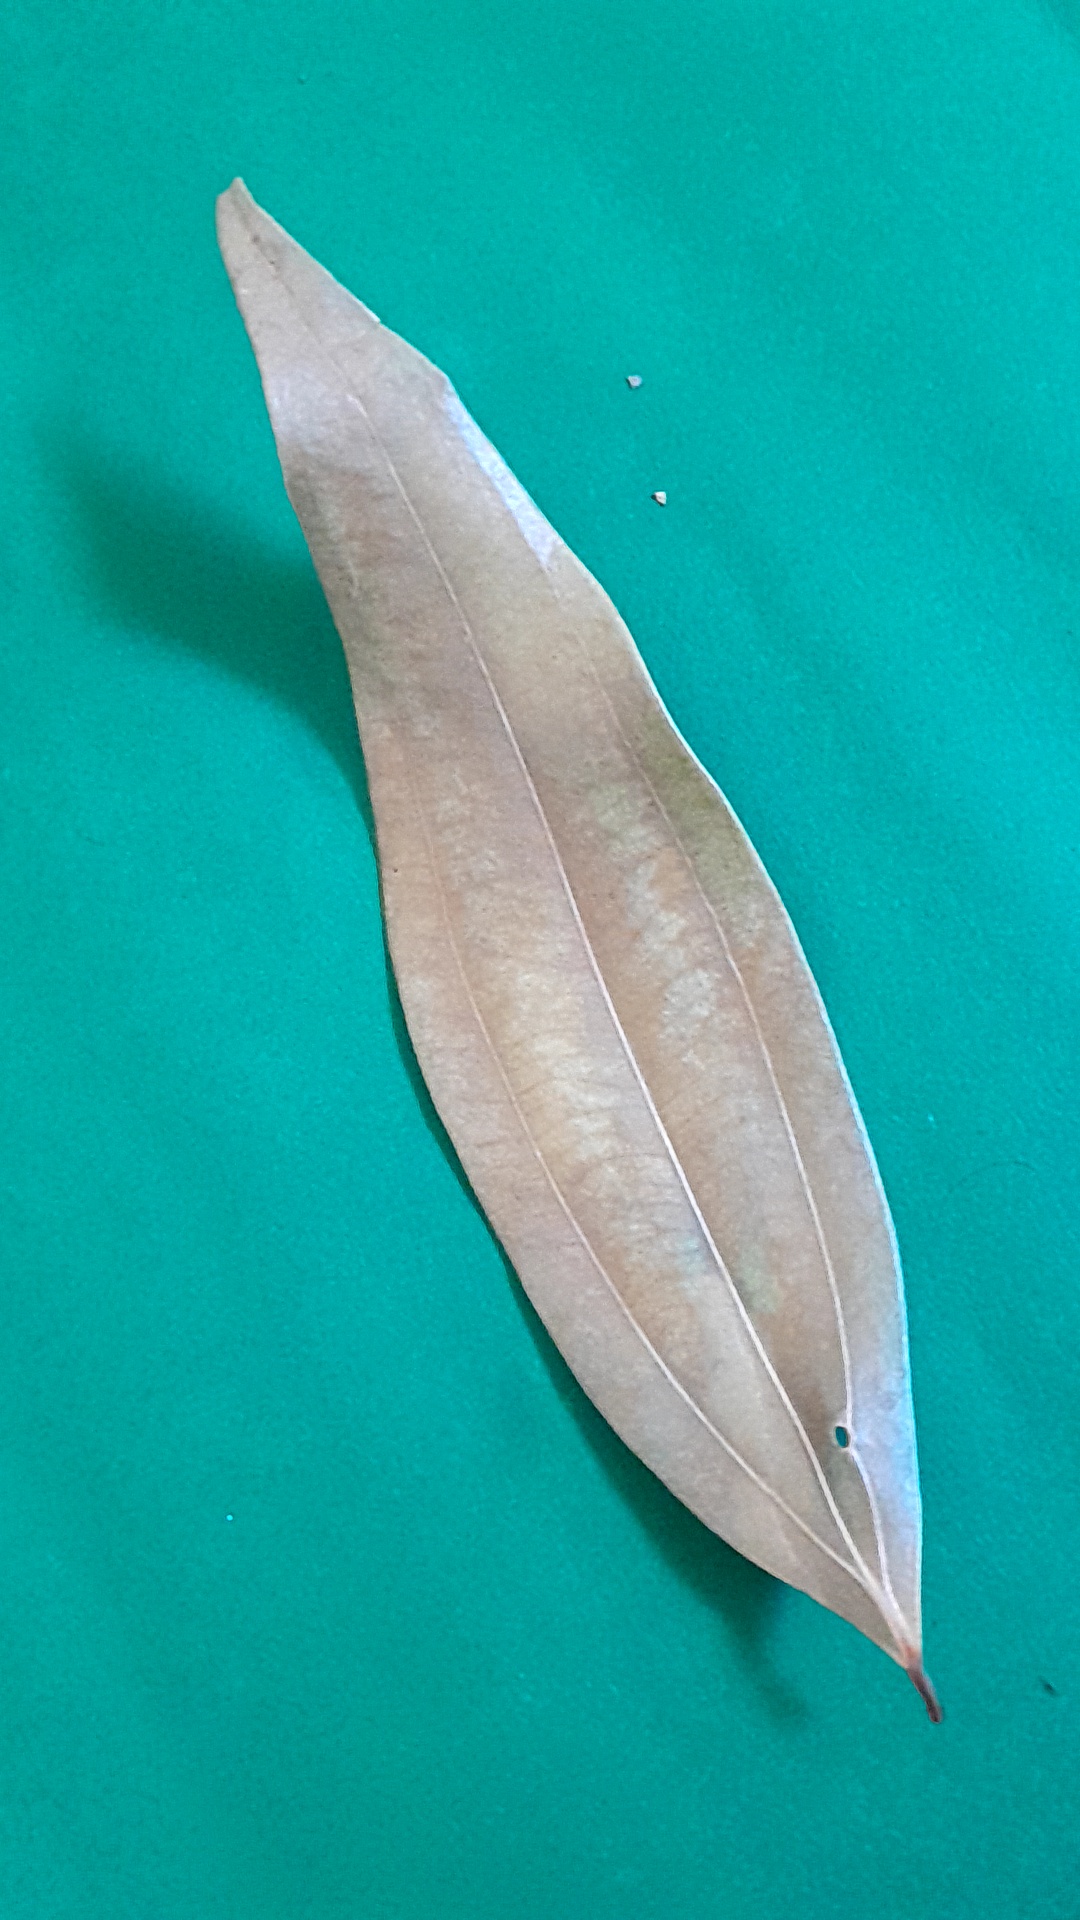
Label: Dry Leaf